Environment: real
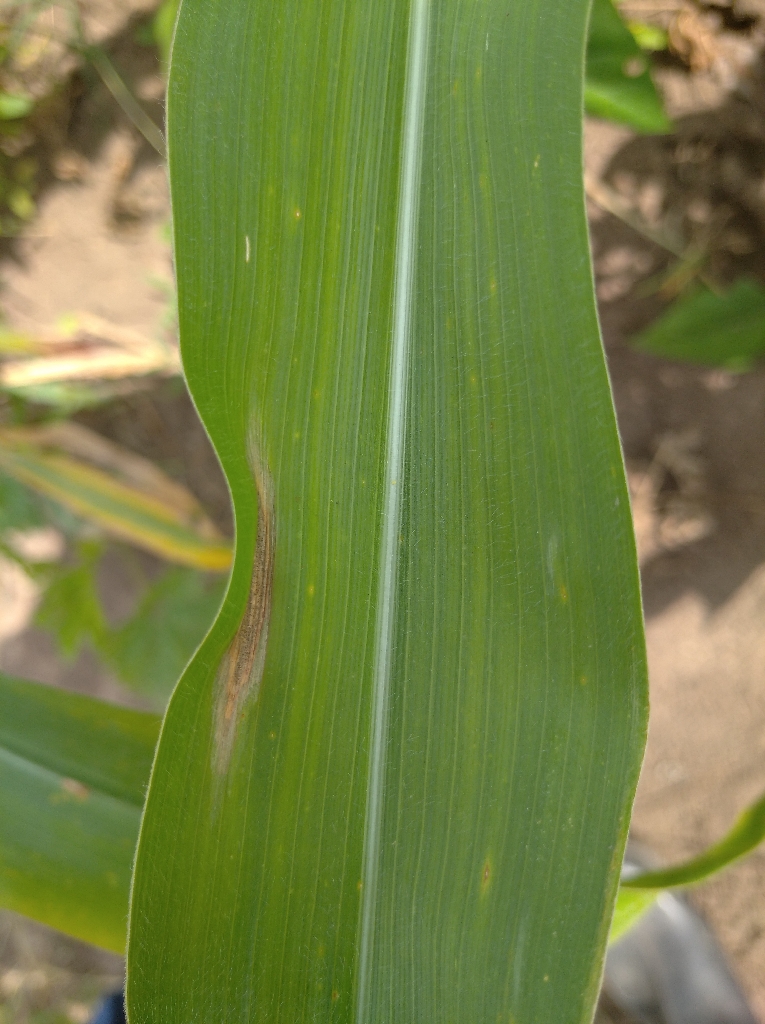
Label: northern_corn_leaf_blight